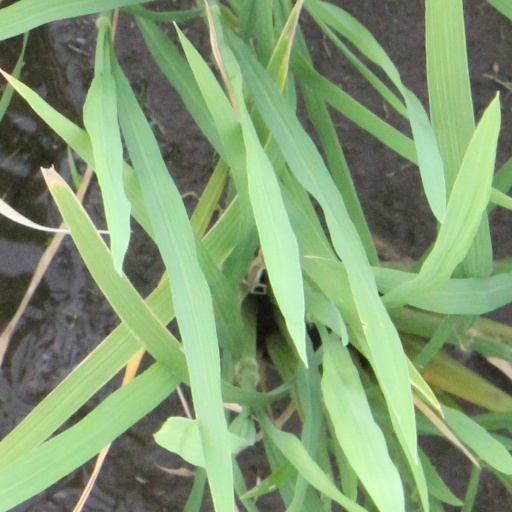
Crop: rice